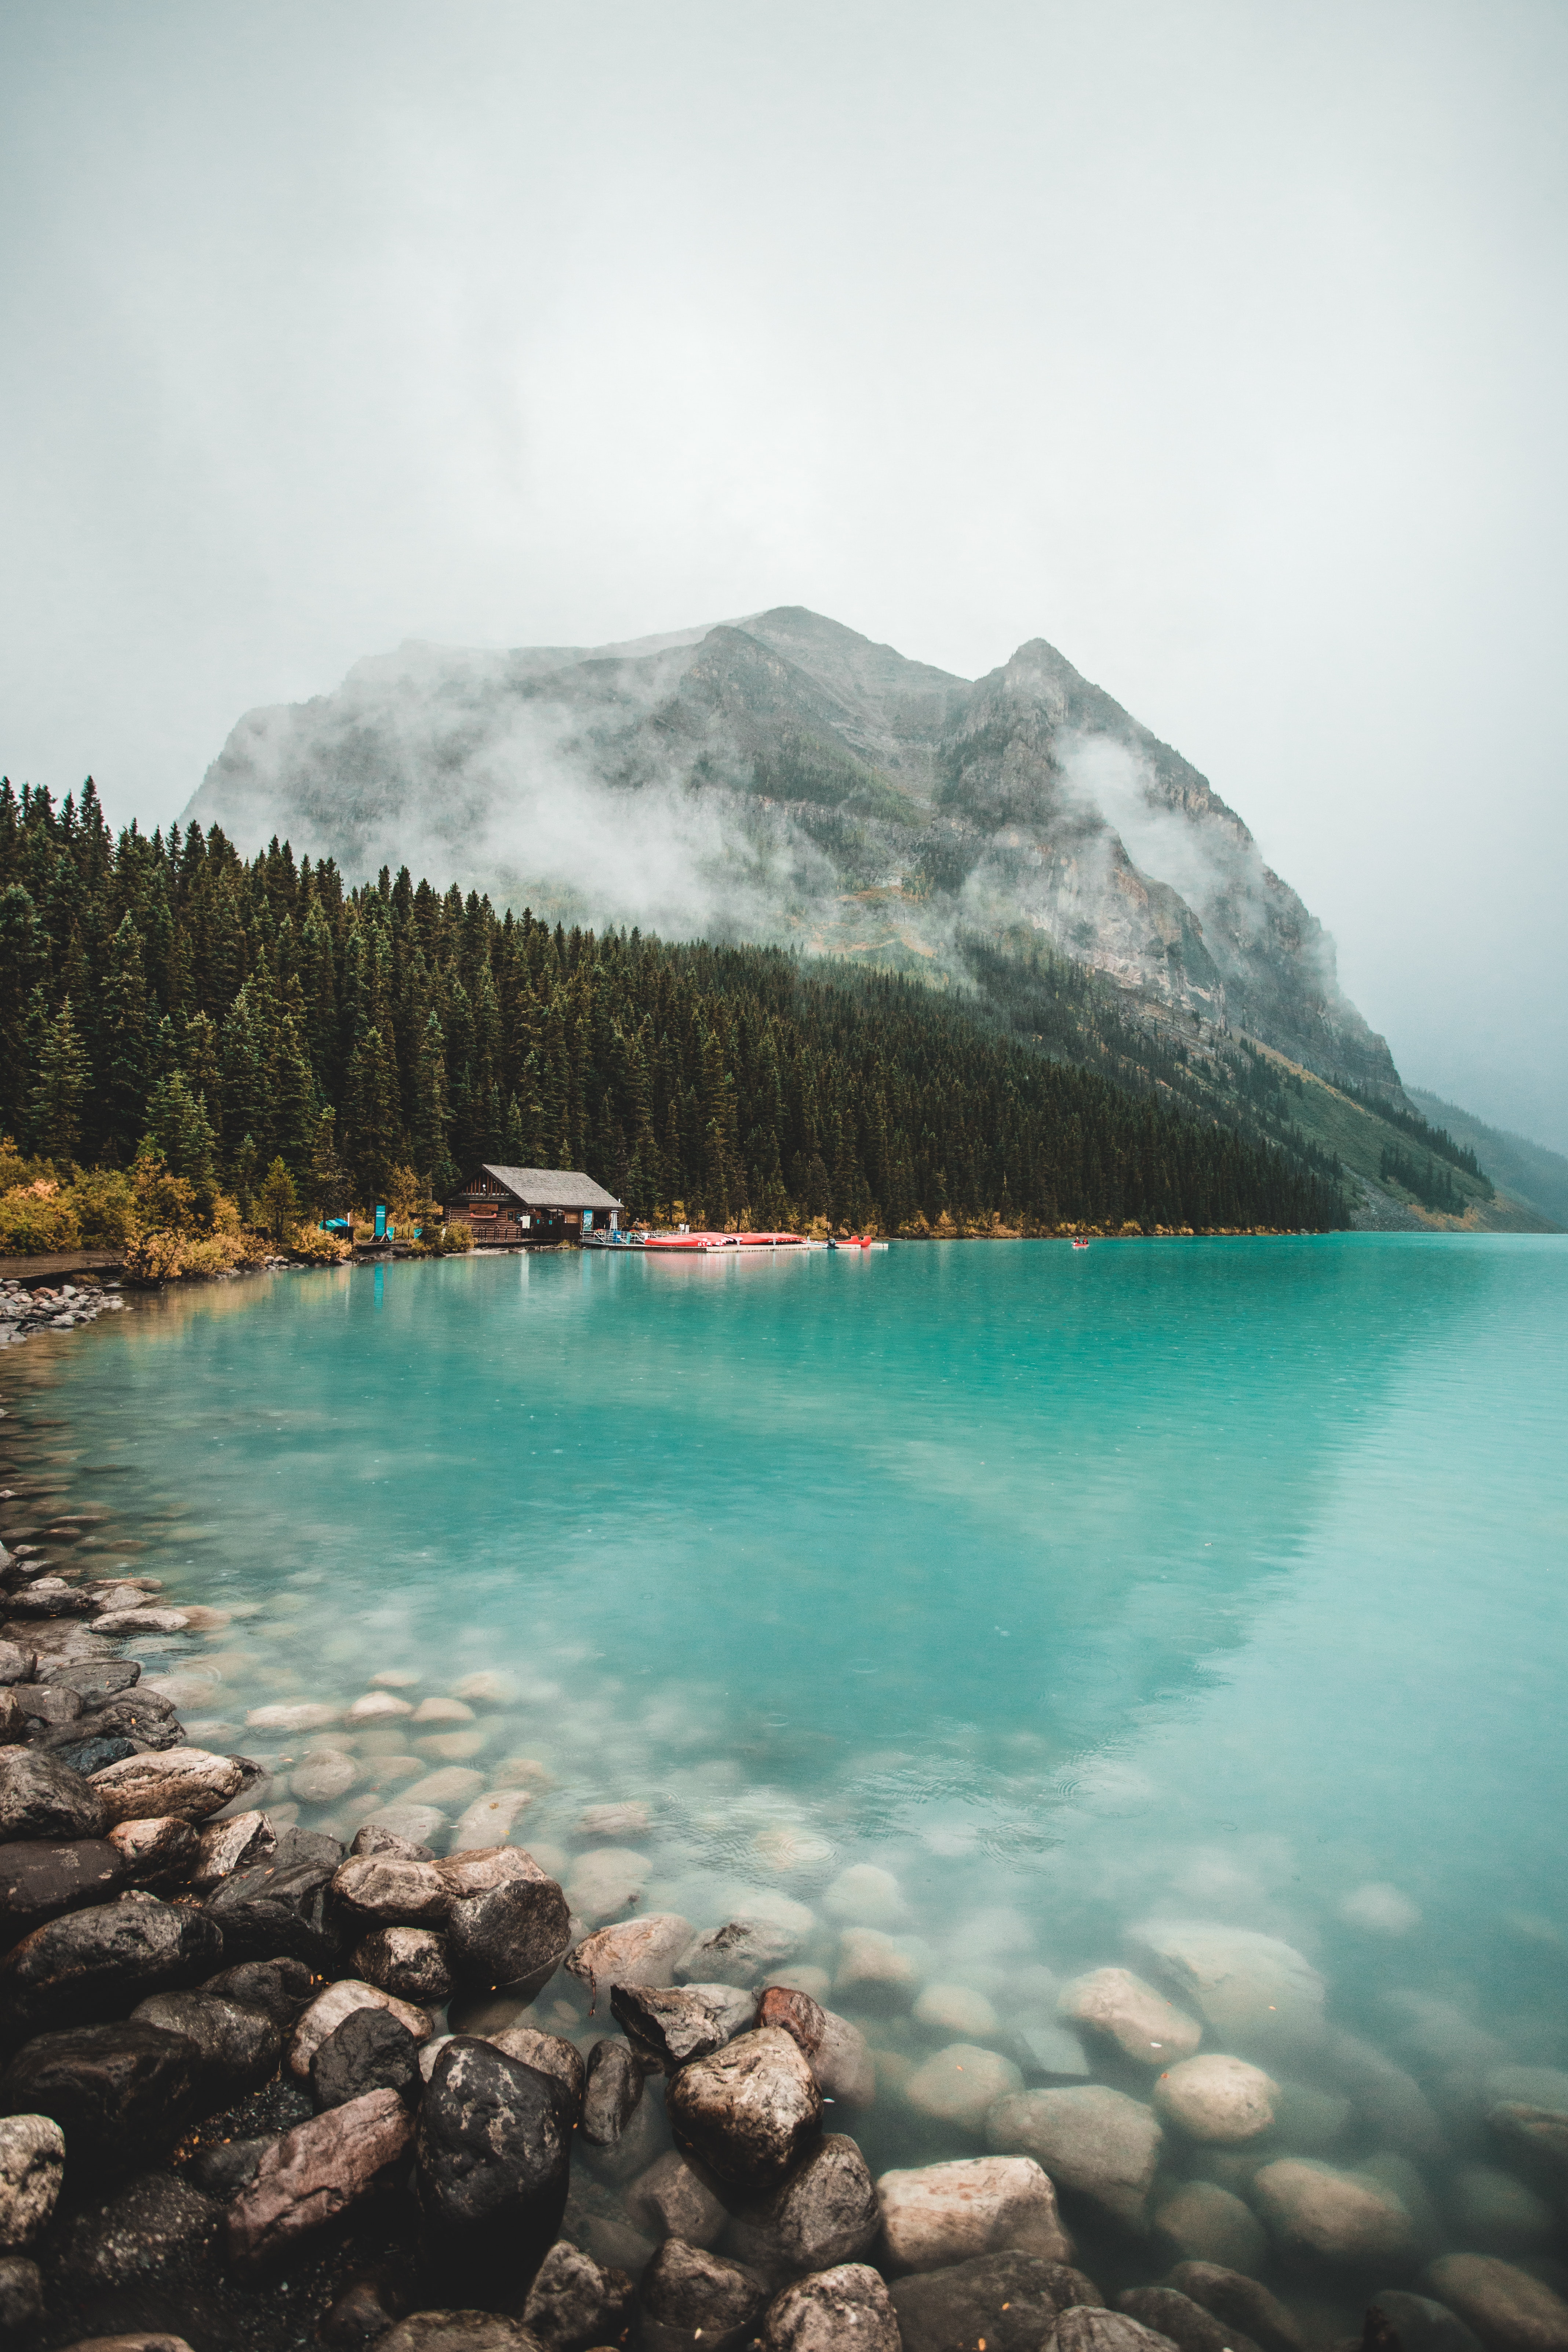
natural, water, cloud, sky, mountain, tree, highland, natural landscape, lake, watercourse, atmospheric phenomenon, bank, mountainous landforms, landscape, horizon, wind wave, mountain range, headland, hill, island, beach, fog, cove, geology, cape, reservoir, wave, lake district, reflection, rock, tropics, ocean, caribbean, sound, klippe, glacial lake, loch, mountain river, mist, coast, wind, bay, tarn, promontory, inlet, tourism, vacation, cliff, lagoon, sea, bight, panorama